Pseudophyllidea

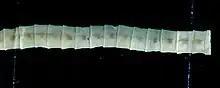
Pseudophyllid

Pseudophyllid cestodes (former order pseudophyllidea) are tapeworms with multiple "segments" (proglottids) and two bothria or "sucking grooves" as adults. Proglottids are identifiably pseudophyllid as the genital pore and uterine pore are located on the mid-ventral surface, and the ovary is bilobed ("dumbbell-shaped").